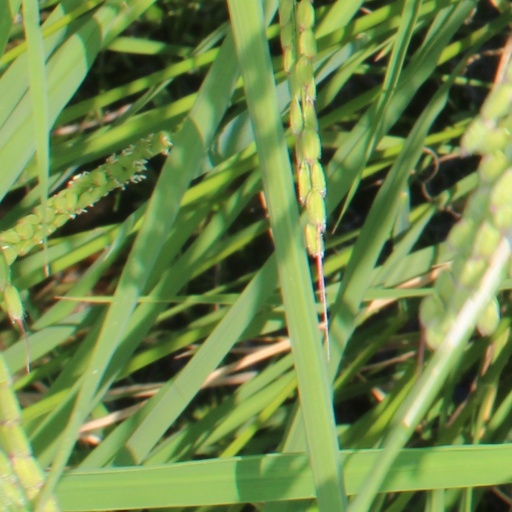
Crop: rice